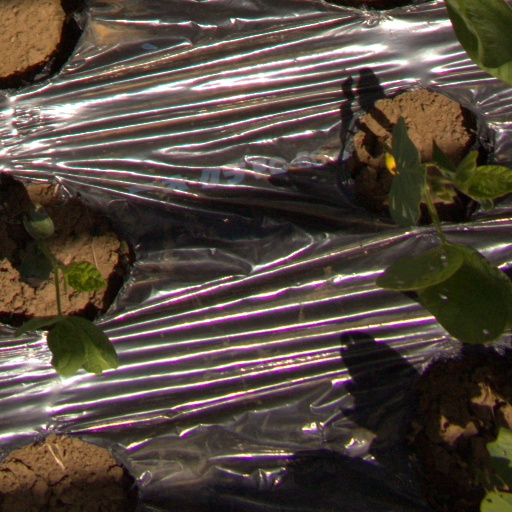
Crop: Jerusalem artichoke